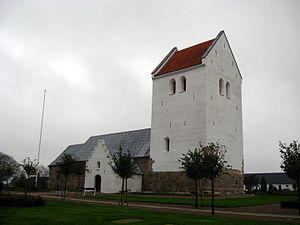
Kettrup Sogn
Kettrup Kirke
Kettrup Kirke, Jammerbugt Kommune
Kettrup Sogn er et sogn i Jammerbugt Provsti. Sognet ligger i Jammerbugt Kommune; indtil Kommunalreformen i 1970 lå det i Vester Han Herred.